7TP

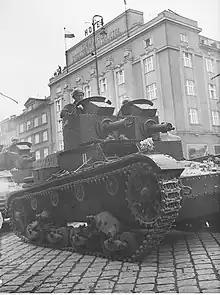
A twin-turreted version of the 7TP, pictured occupying Trans-Olza in October 1938 following the Munich Agreement

The 7TP was the Polish development of the British Vickers 6-ton Mark E tank licence. Comparing to Vickers, the main new features of 7TP were: a better, more reliable and powerful diesel engine, a 37 mm anti-tank gun, thicker armour (17 mm instead of 13 mm on the front), modified ventilation, the Gundlach tank periscope, and a radio. About 132 tanks were produced between 1935 and the outbreak of the war, plus four iron prototypes. The designation 7TP meant "7 Tonne, Polish" (in fact its weight increased to 9 tonnes after the initial prototype).